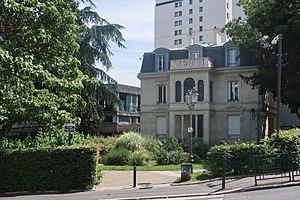
Maison dite château de la Grève située au n°28 rue Merlin de Thionville à Suresnes (Hauts-de-Seine).
Suresnes est une commune française du département des Hauts-de-Seine en région Île-de-France, sur la rive gauche de la Seine.